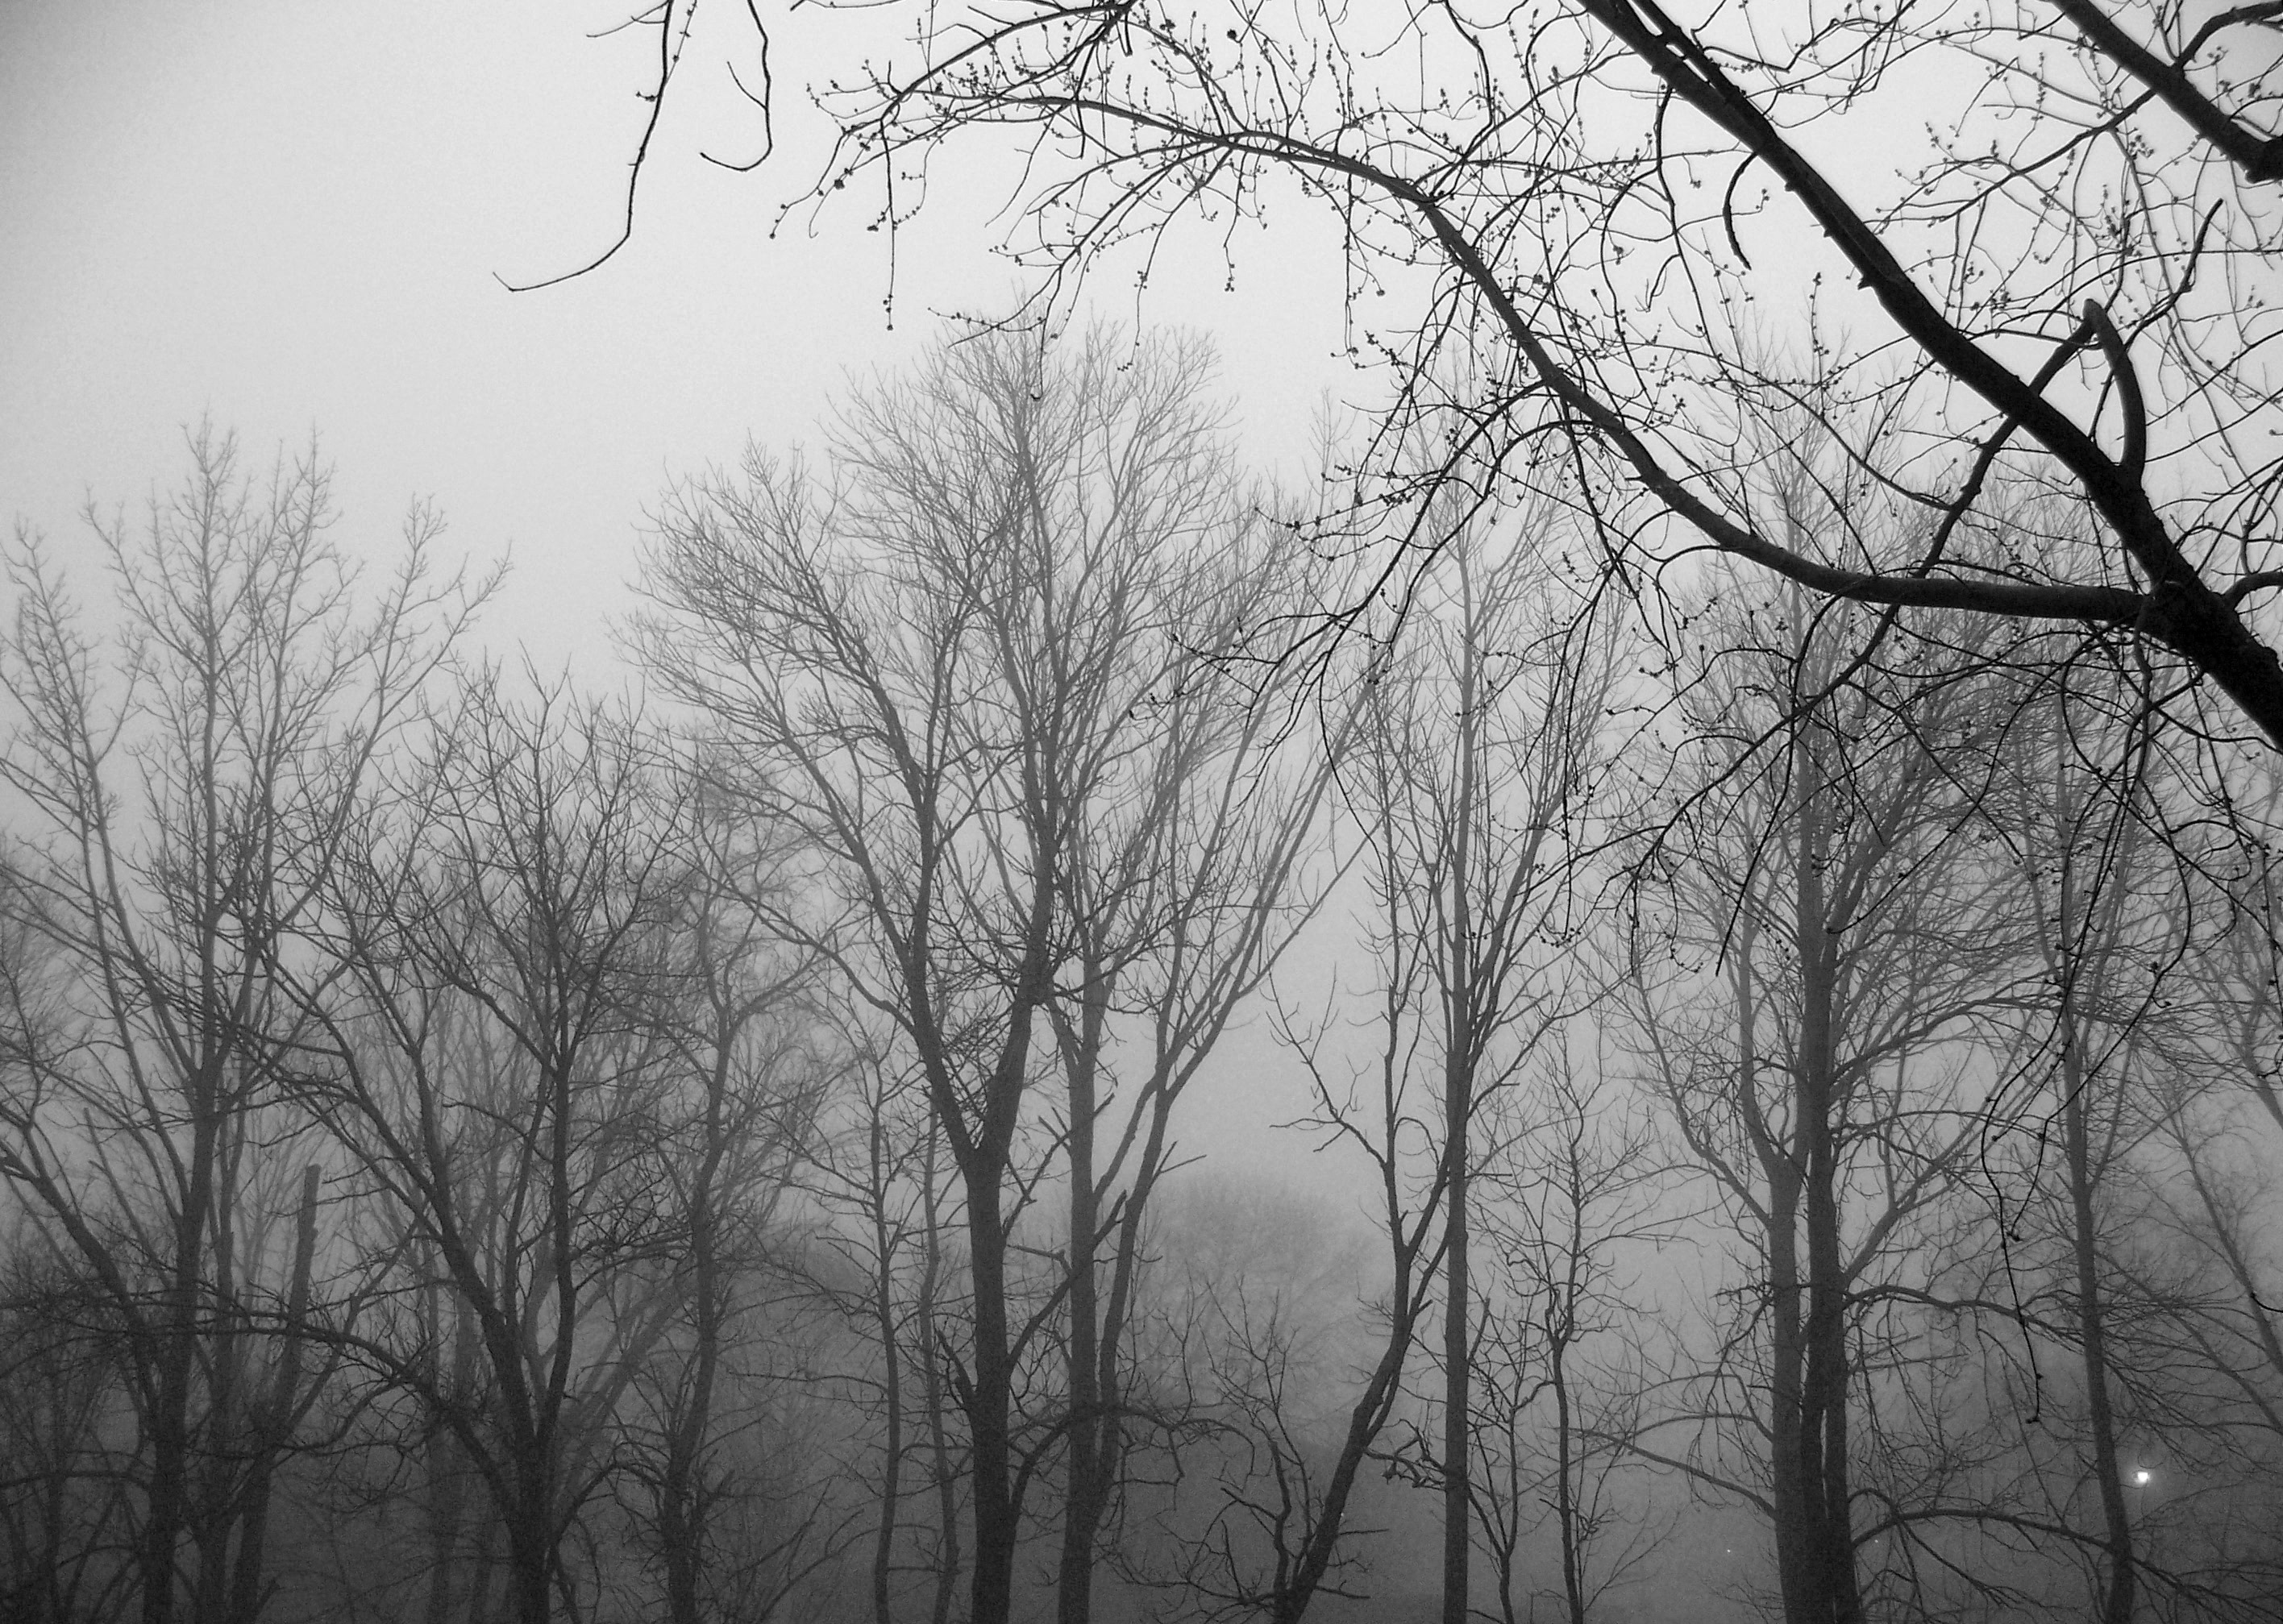
landscape, tree, nature, forest, branch, snow, winter, black and white, plant, fog, mist, morning, weather, monochrome, season, trees, woods, monochrome photography, atmospheric phenomenon, woody plant